Women's sports

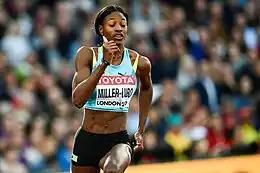
Shaunae Miller-Uibo races the 200 m at the 2017 World Championships in Athletics.

Professional sports refers to sports in which athletes are paid for their performance. Opportunities for women to play professional sports vary by country. Some women's professional sports leagues are directly affiliated with a men's professional sports league like the WNBA. Others are independently owned and operated like the Professional Women's Hockey League.